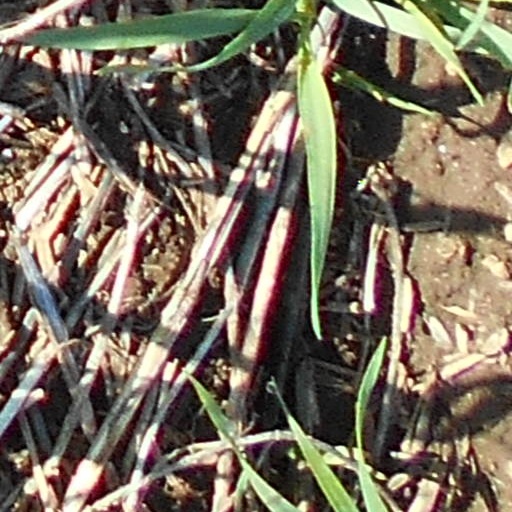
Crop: wheat